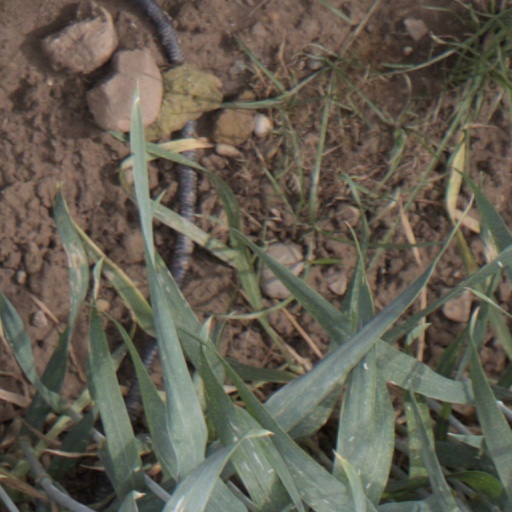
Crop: wheat